Theatre of Italy

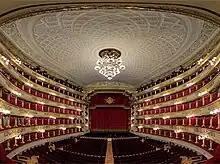
La Scala, Milan. It is the world's most famous opera house.

1959 was the year of the debut in Rome of three central figures of the new Italian scene. In addition to Carmelo Bene (actor with Alberto Ruggiero), Claudio Remondi and Carlo Quartucci (with him Leo de Berardinis makes his debut): there is a real revolution, where the text is no longer to be served, to be staged, but the opportunity, the pretext for an operation that finds its reason directly on the stage ("La Scrittura scenica"). The theatrical work of Gian Carlo Riccardi is part of this same trend. After collaborating with the Roman avant-garde theatre movement, he founded the "Gruppo Teatro Laboratorio Arti Visive" in the early 1960s, giving rise to theatrical experiments influenced by the language of painting and sculpture. At the end of the 1960s, the "Nuovo teatro" was strongly affected by the climate of cultural renewal of Western society, it contaminated with the other arts and the hypotheses of the avant-garde of the beginning of the century. With Mario Ricci, then with Giancarlo Nanni, both coming from painting, a second season will take the name of "Teatro immagine", continued by Giuliano Vasilicò, Memè Perlini, the Patagruppo, Pippo Di Marca, Silvio Benedetto and Alida Giardina with their Autonomous Theatre of Rome. A theatre was often based in 'cellars', alternative spaces, among all the Beat '72 theatre in Rome, by Ulisse Benedetti and Simone Carella. In the second part of the 70s it was the third avant-garde, baptized by the dean of critics specialized Giuseppe Bartolucci, "Postavanguardia", a theatre characterized by a copious use of technology (amplifications, images, films), and the marginality of the text, with groups such as Il Carrozzone (later Magazzini Criminali), La Gaia Scienza, Falso Movimento, Studio Theatre of Caserta and Dal Bosco-Varesco.